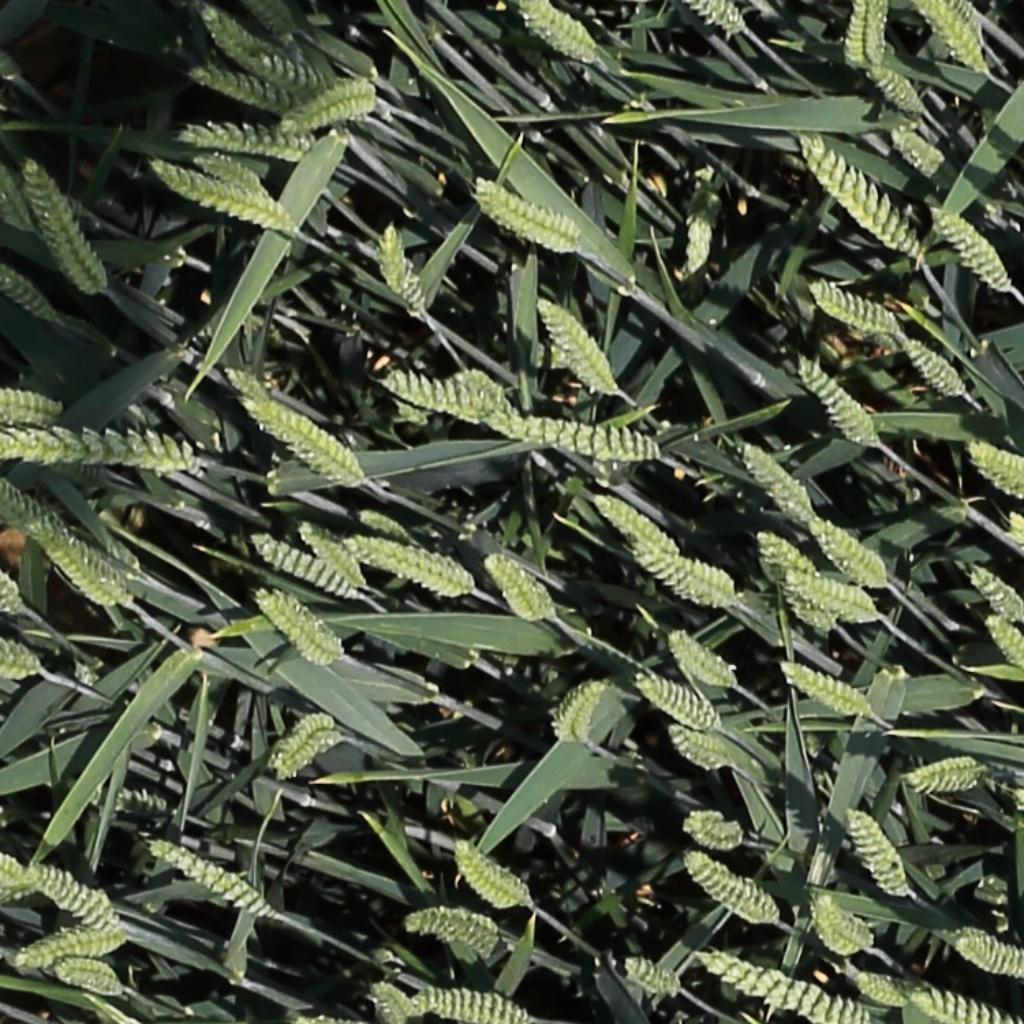
Country: Switzerland
Location: Usask
Wheat development stage: Filling